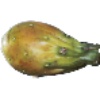
Label: Cactus fruit 1